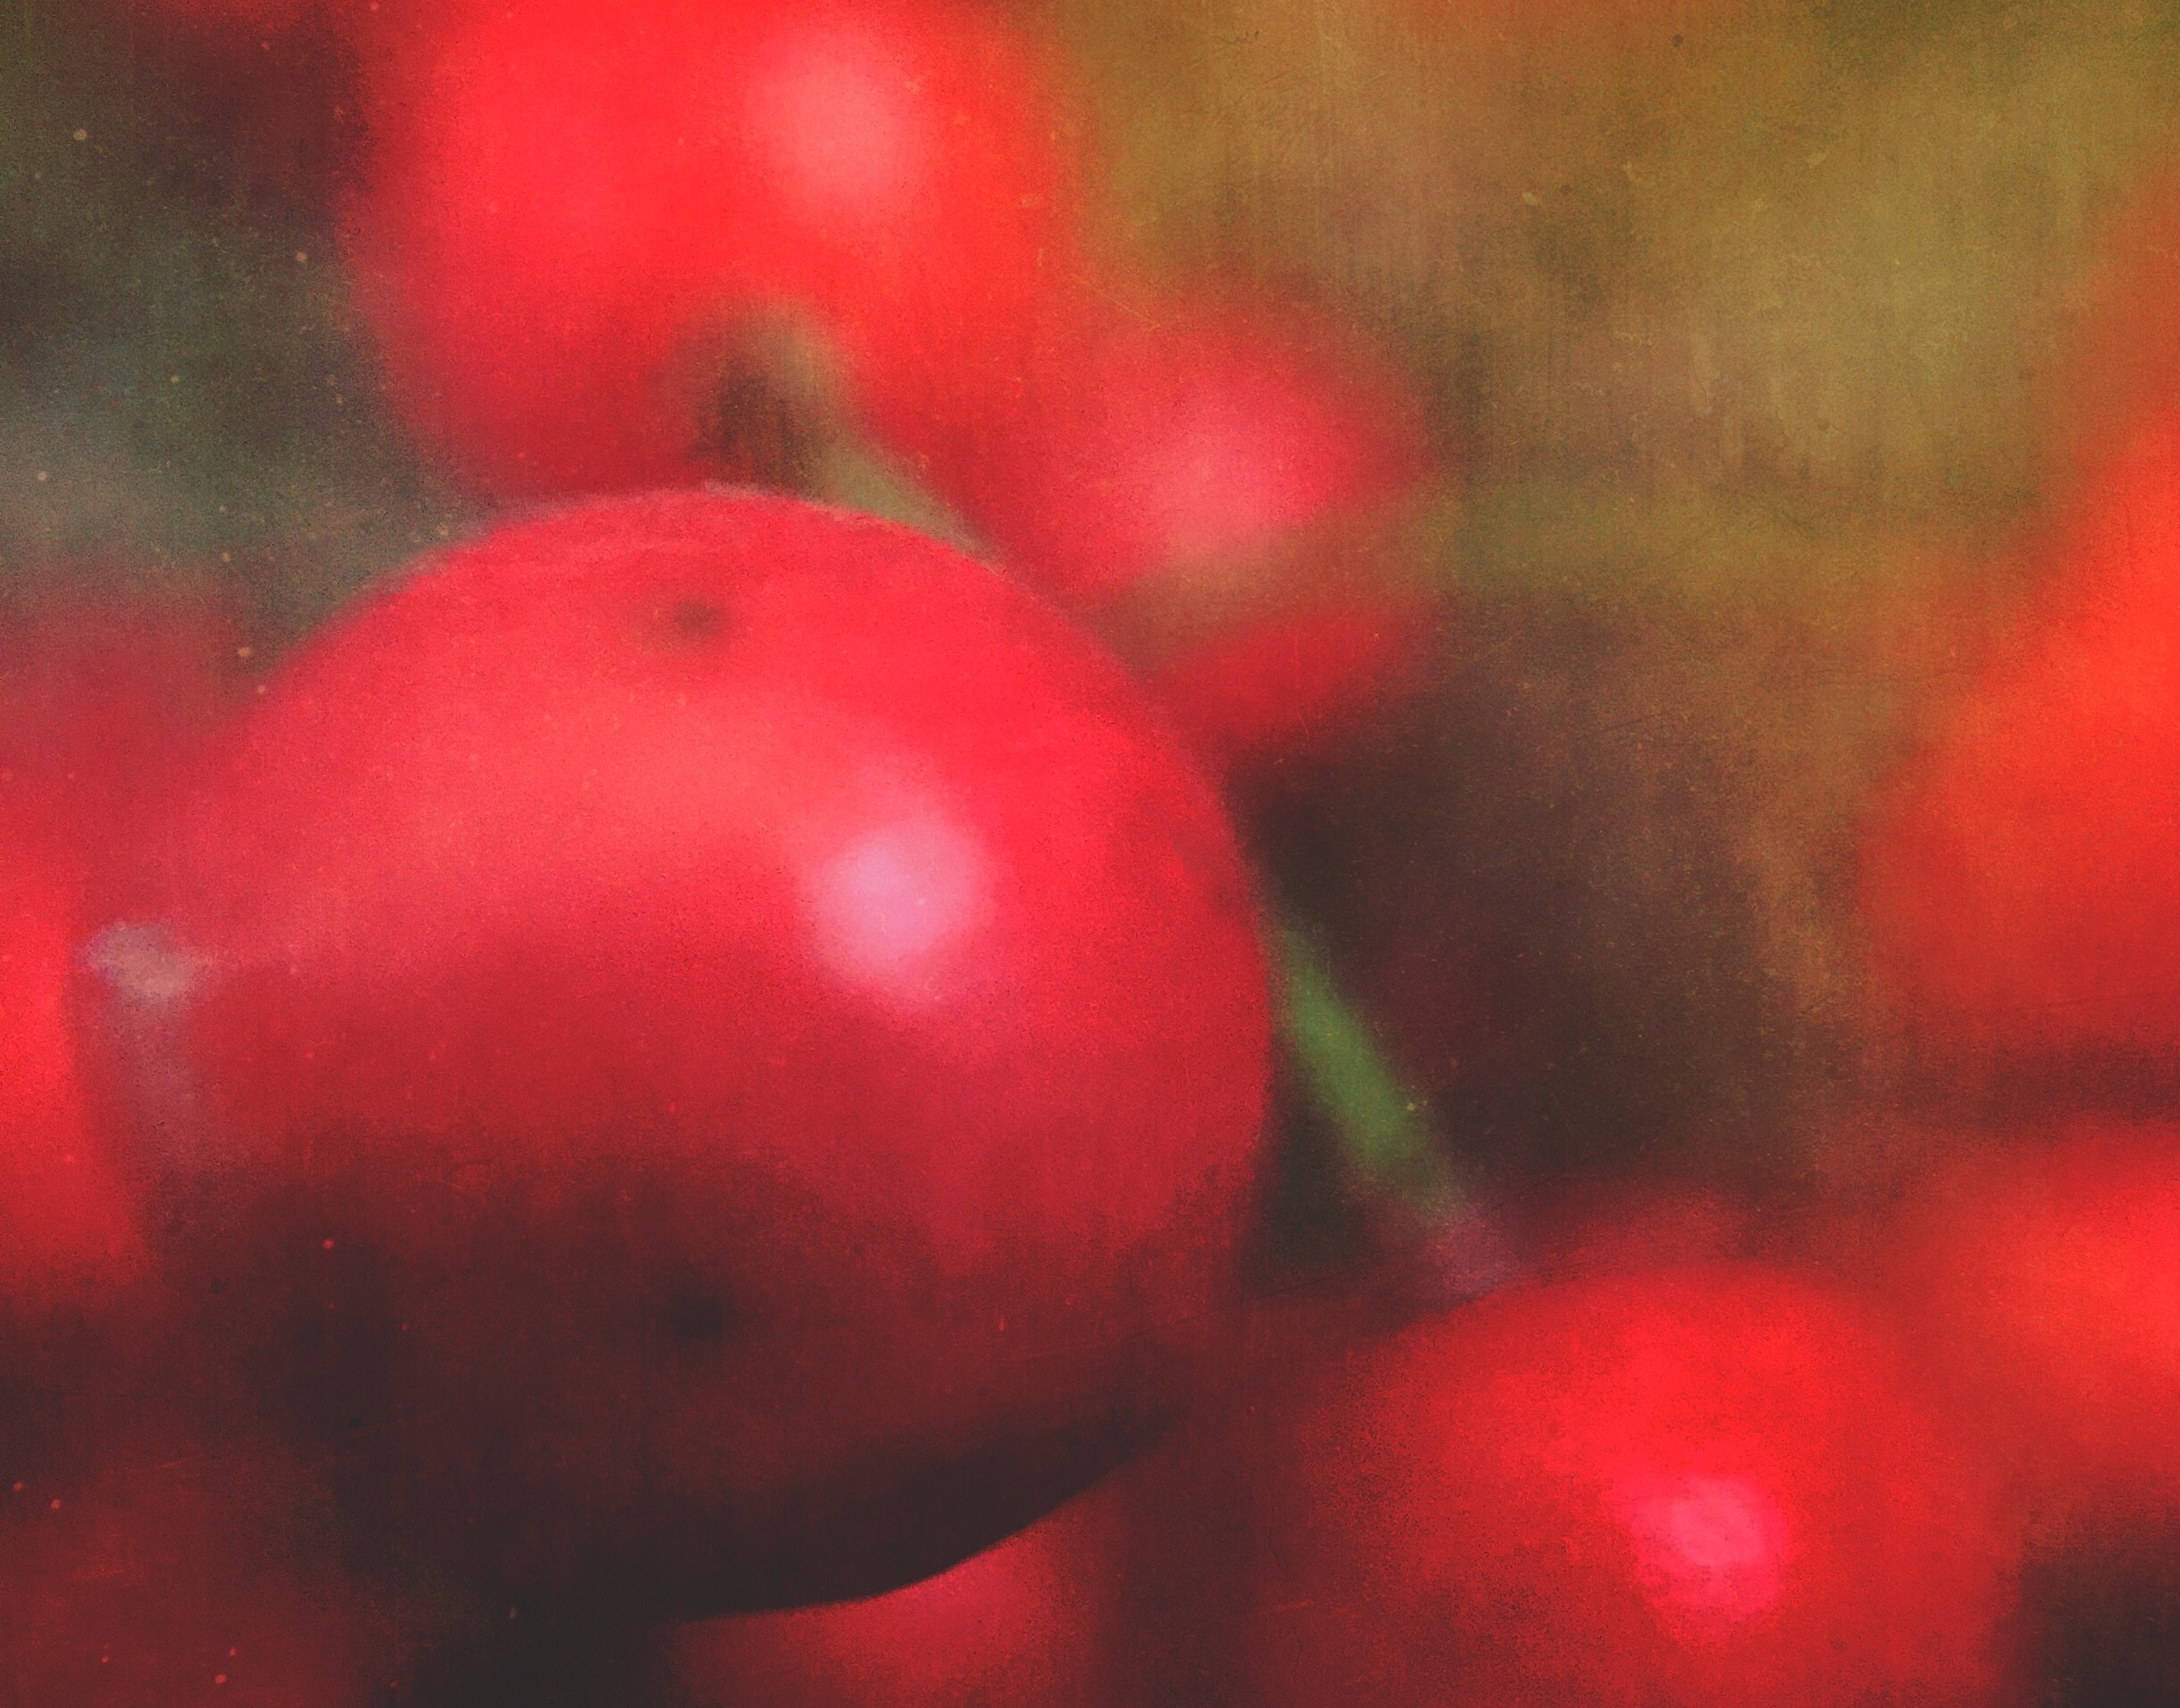
apple, plant, fruit, flower, petal, food, red, produce, vegetable, rose hip, macro photography, flowering plant, rose family, land plant